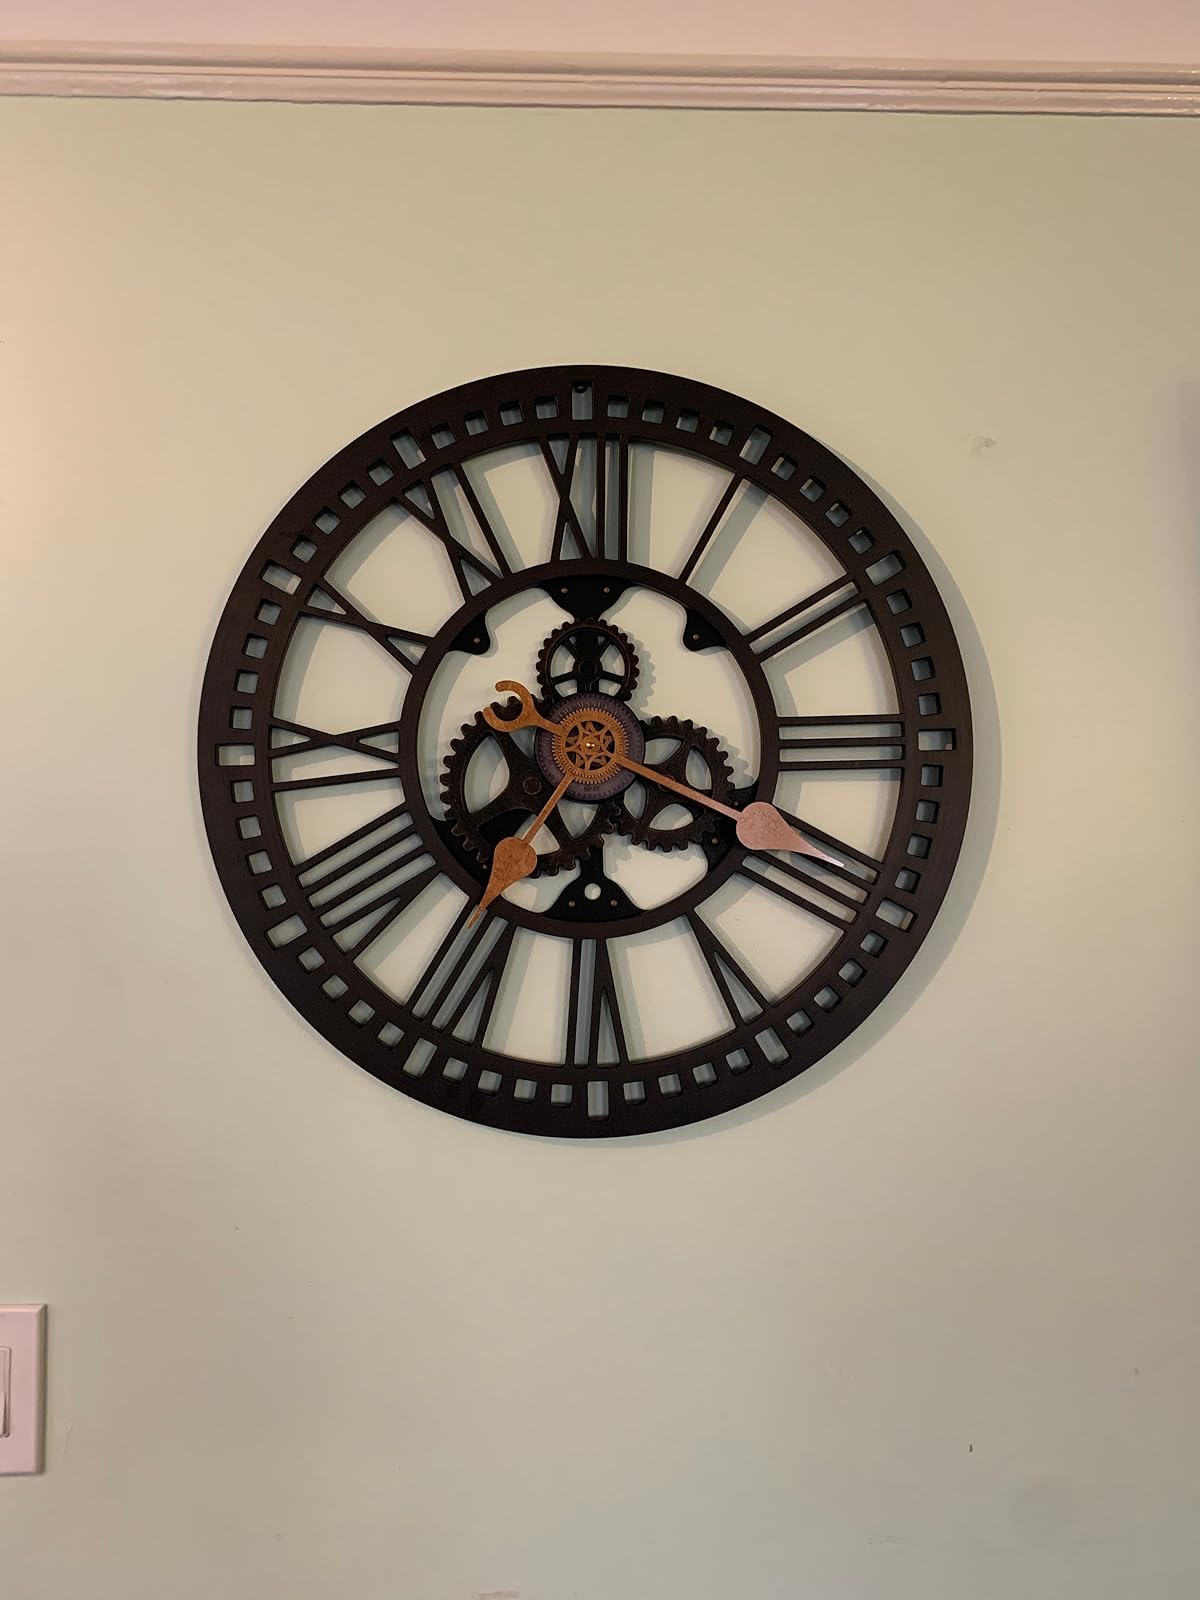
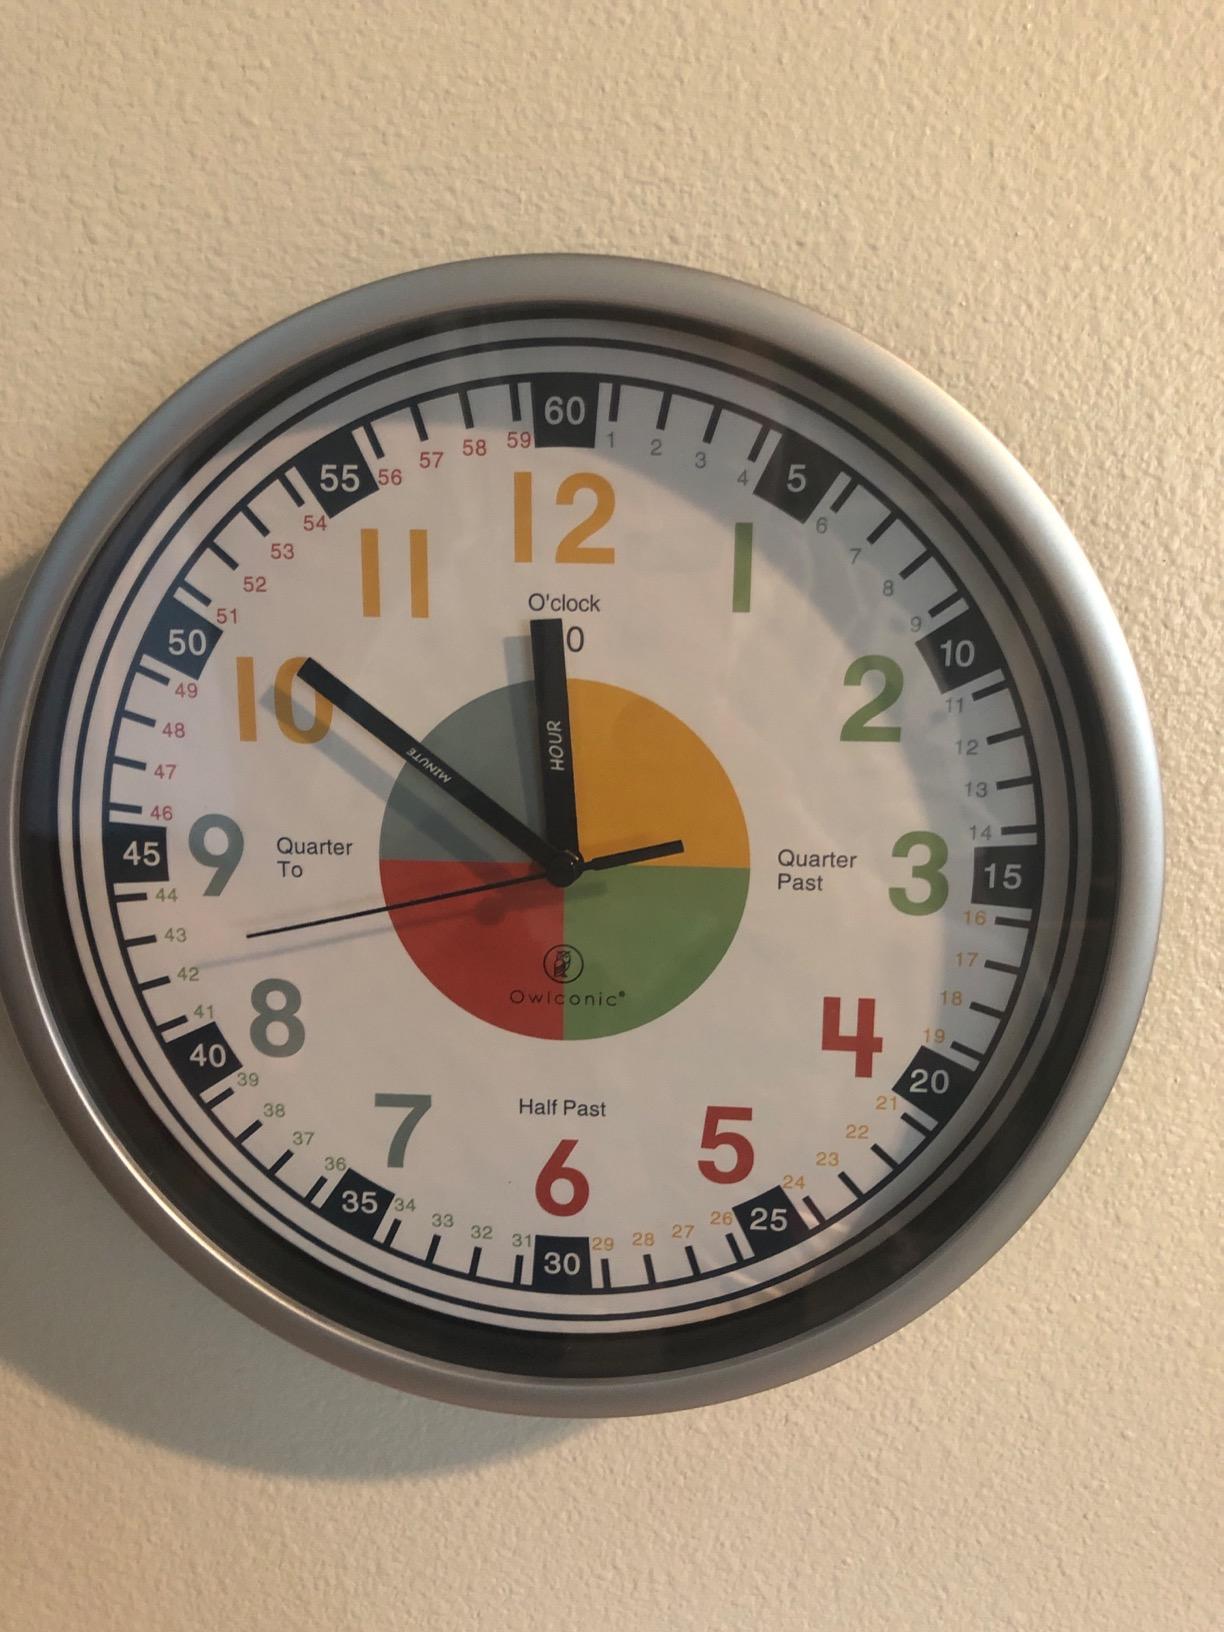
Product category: clock
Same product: no